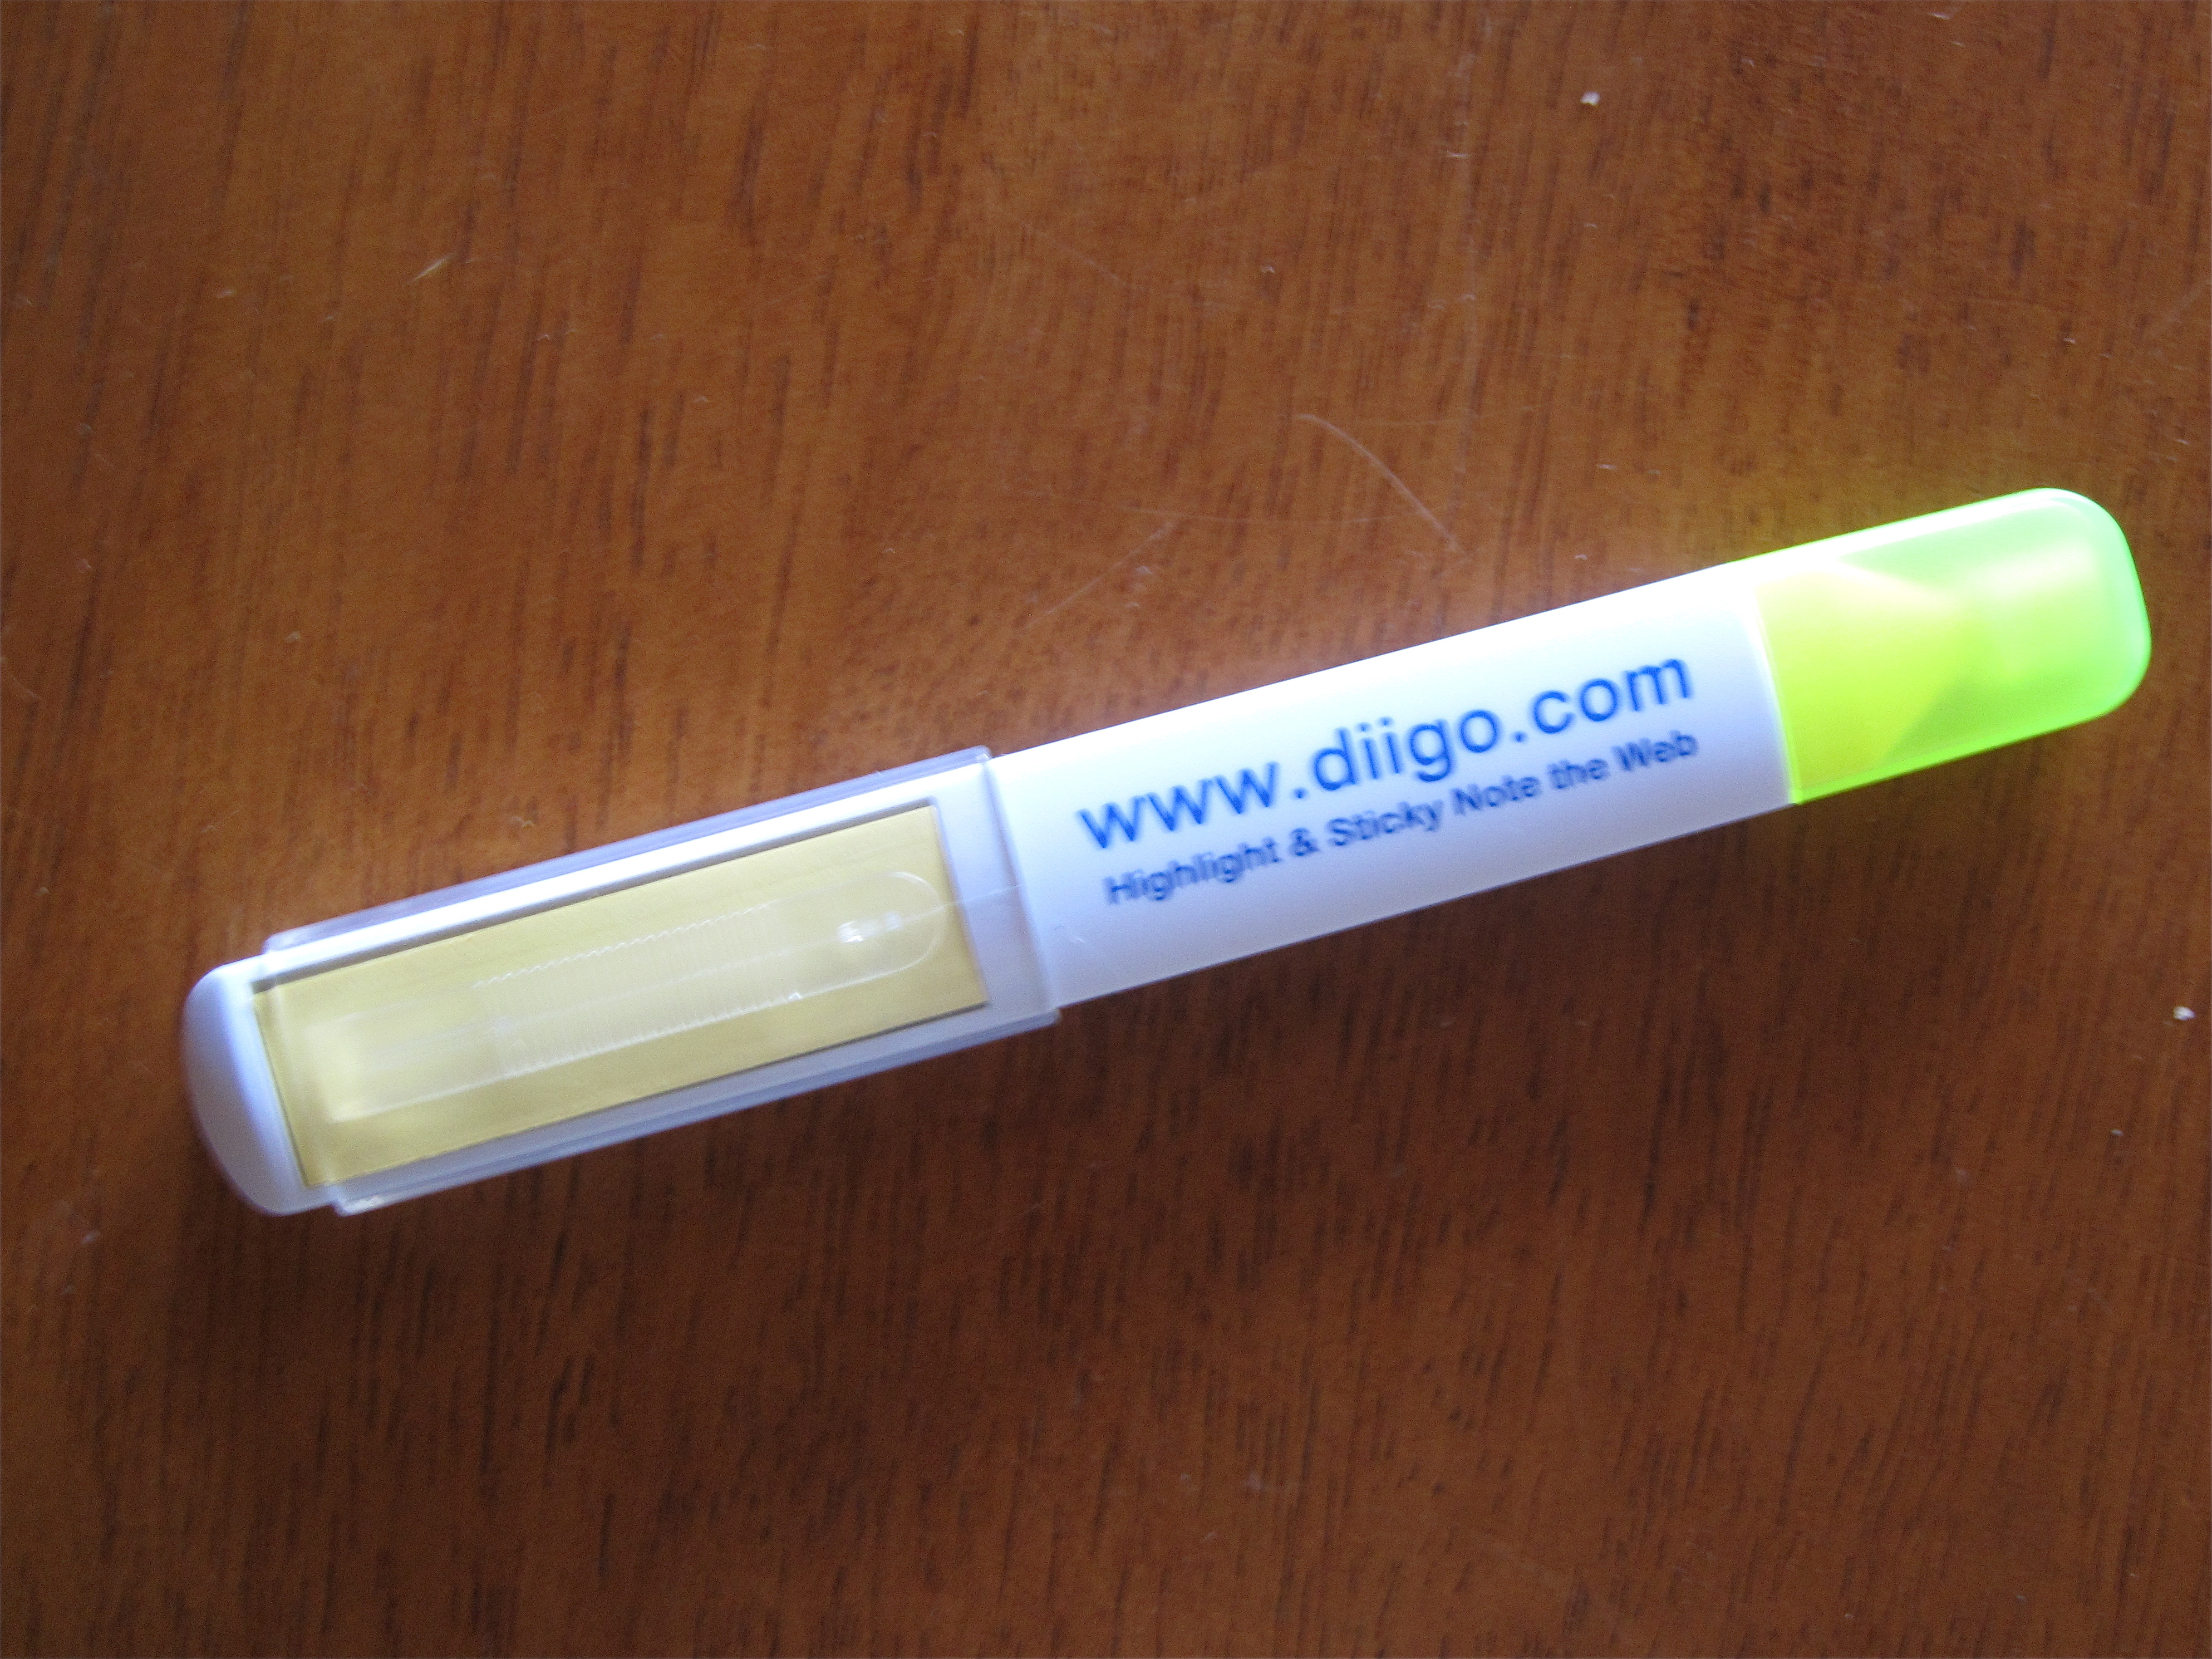
lighting